Beaker culture in Sardinia

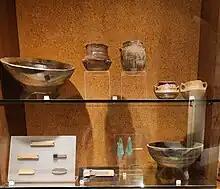
Bell Beaker material from various localities of Sardinia

The Beaker culture in Sardinia appeared circa 2100 BC (or according to other datations in 2300 BC or earlier) during the last phase of the Chalcolithic period. It initially coexisted with and then replaced the previous Monte Claro culture in Sardinia, developing until the Early Bronze Age circa 1900–1800 BC. Then, the Beaker culture mixed with the related Bonnanaro culture, considered the first stage of the Nuragic civilization.